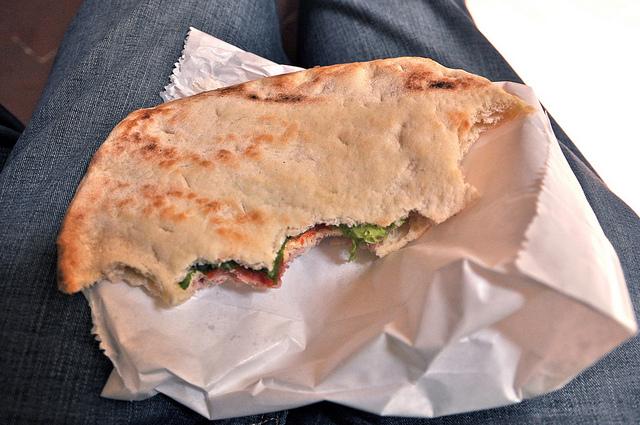
Half eaten sandwich sitting on top of a white napkin.